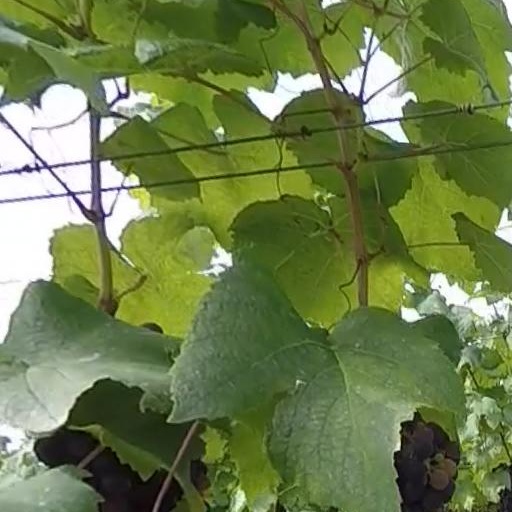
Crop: grape